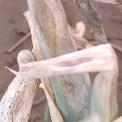
Crop: Onion
Condition: alternaria-d